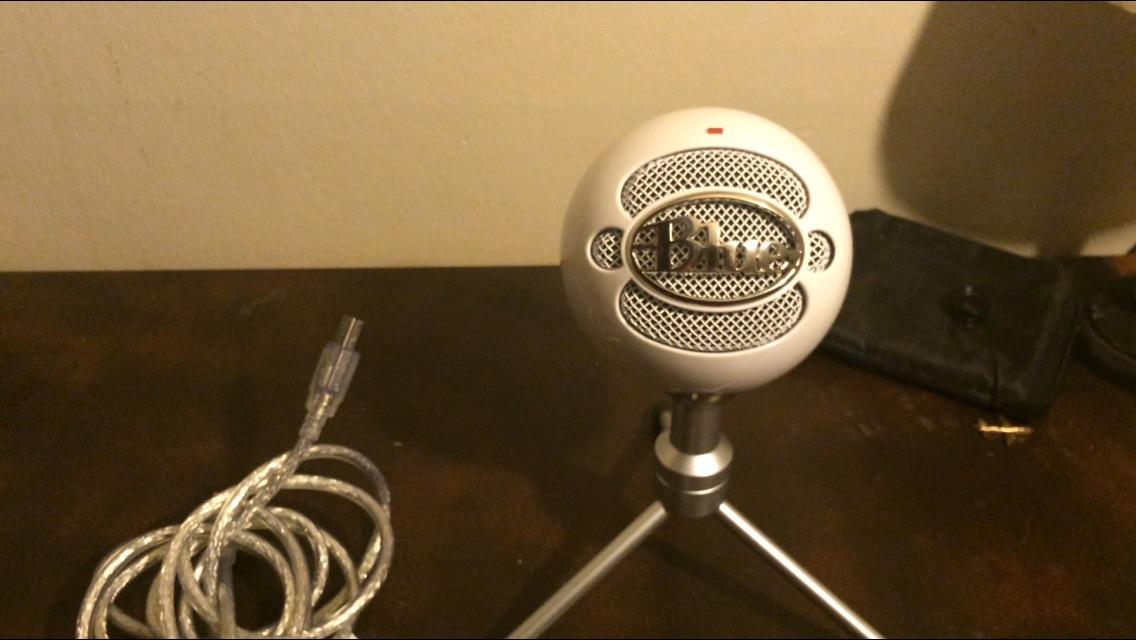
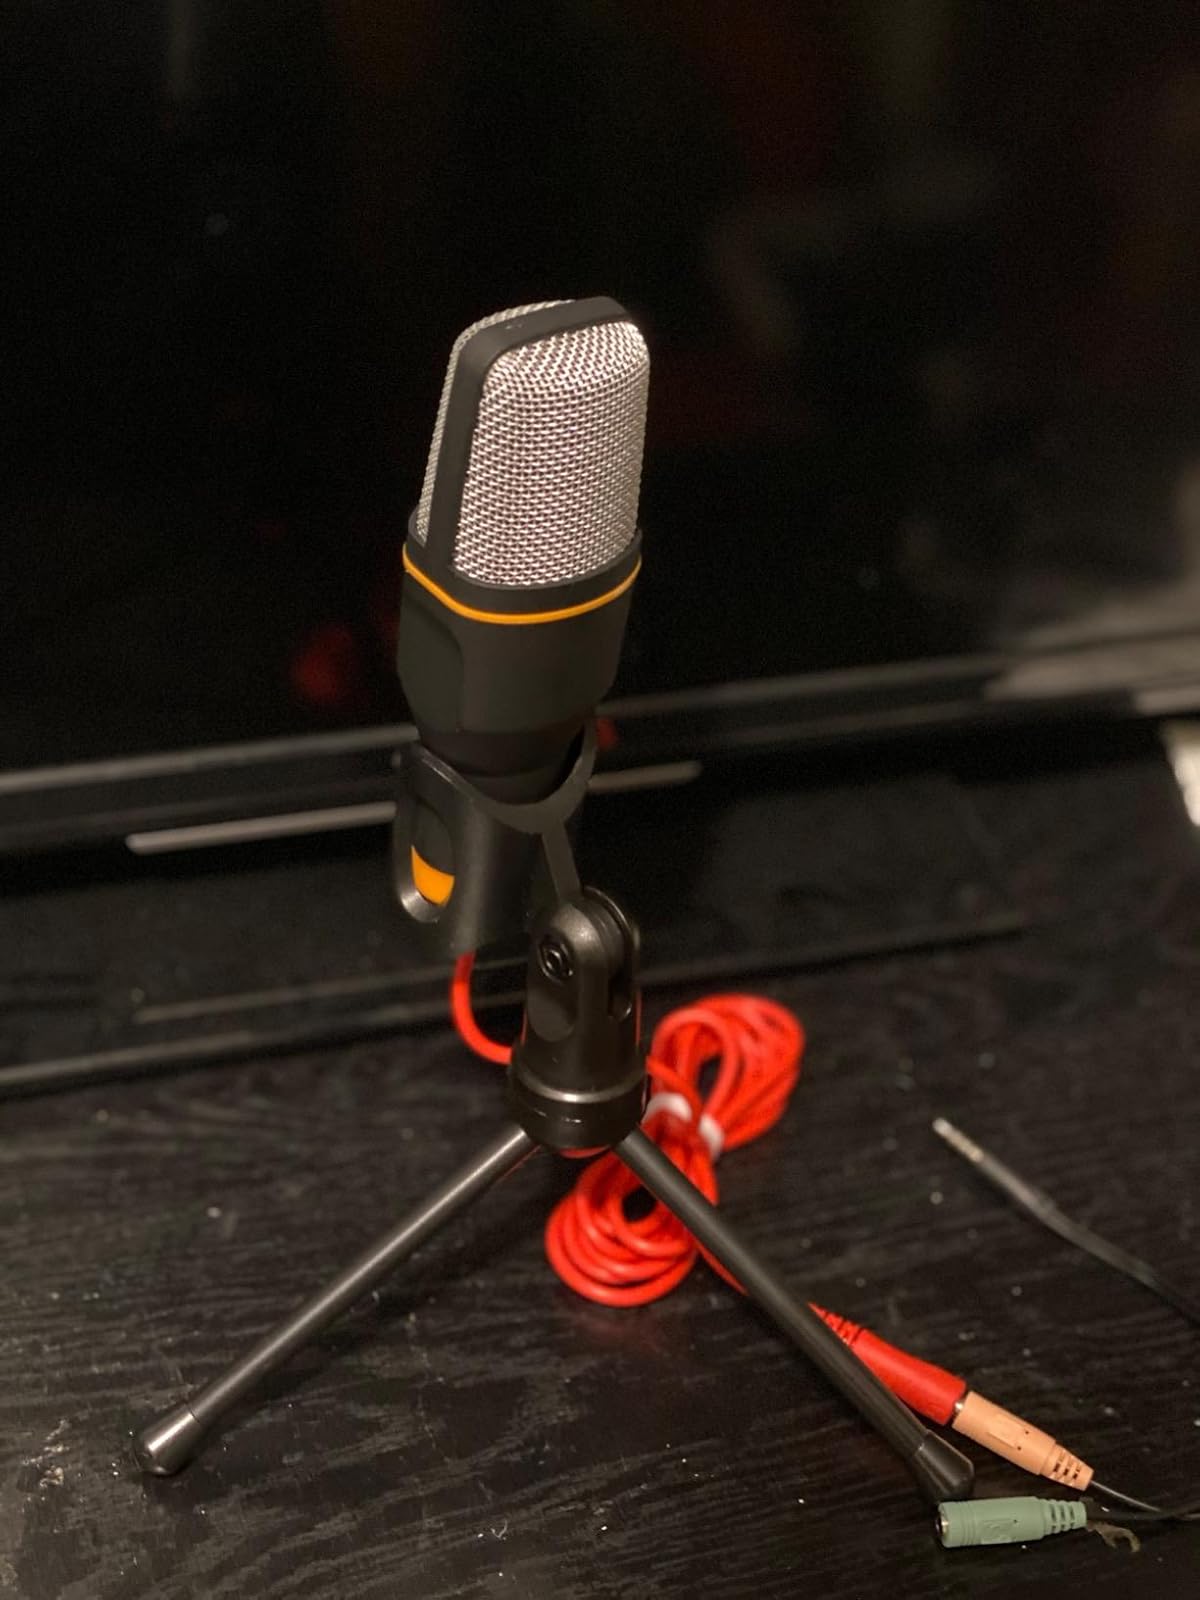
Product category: microphone
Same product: no